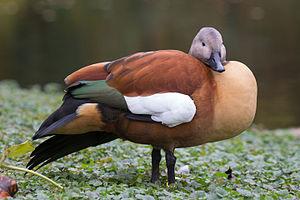
Le Tadorne à tête grise ou Tadorne du Cap est une espèce d'oiseaux appartenant à la famille des anatidés.